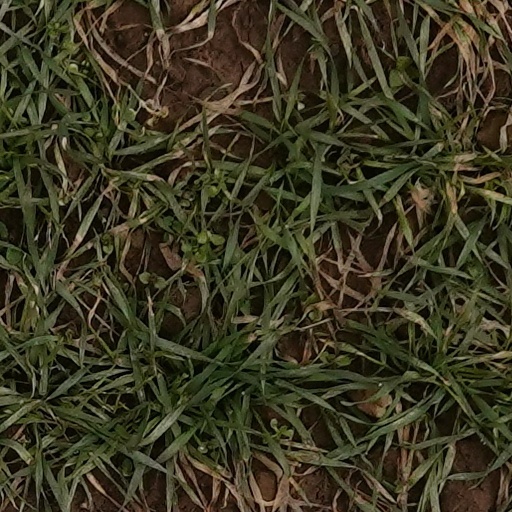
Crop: wheat